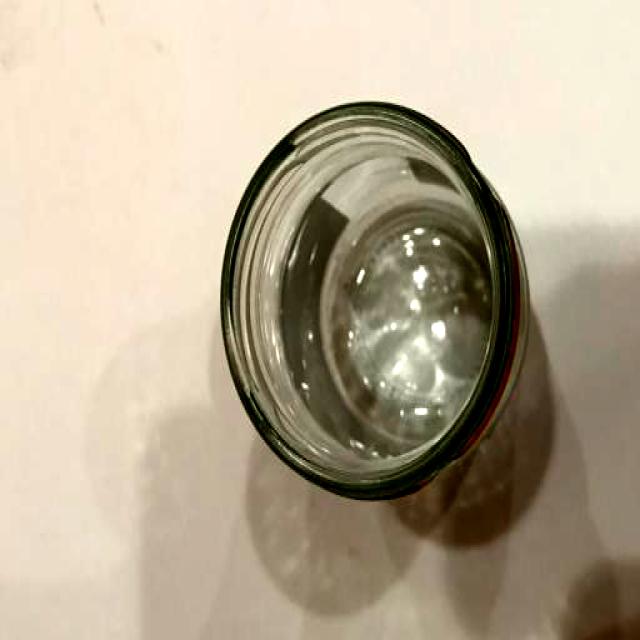
Label: Glass